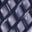
Label: keyboard